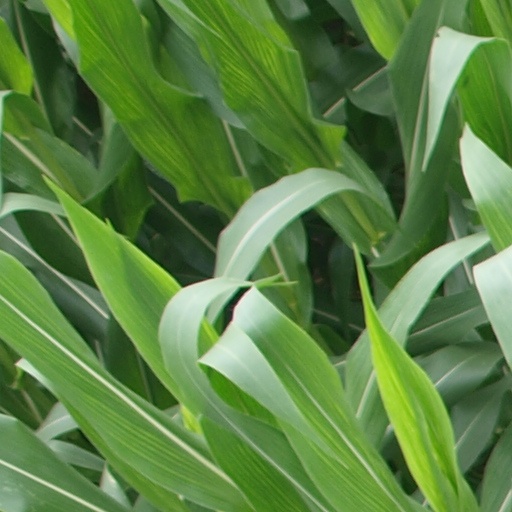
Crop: maize; corn